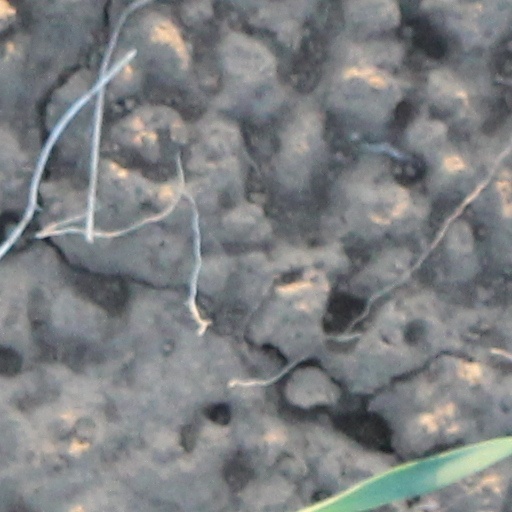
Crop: wheat